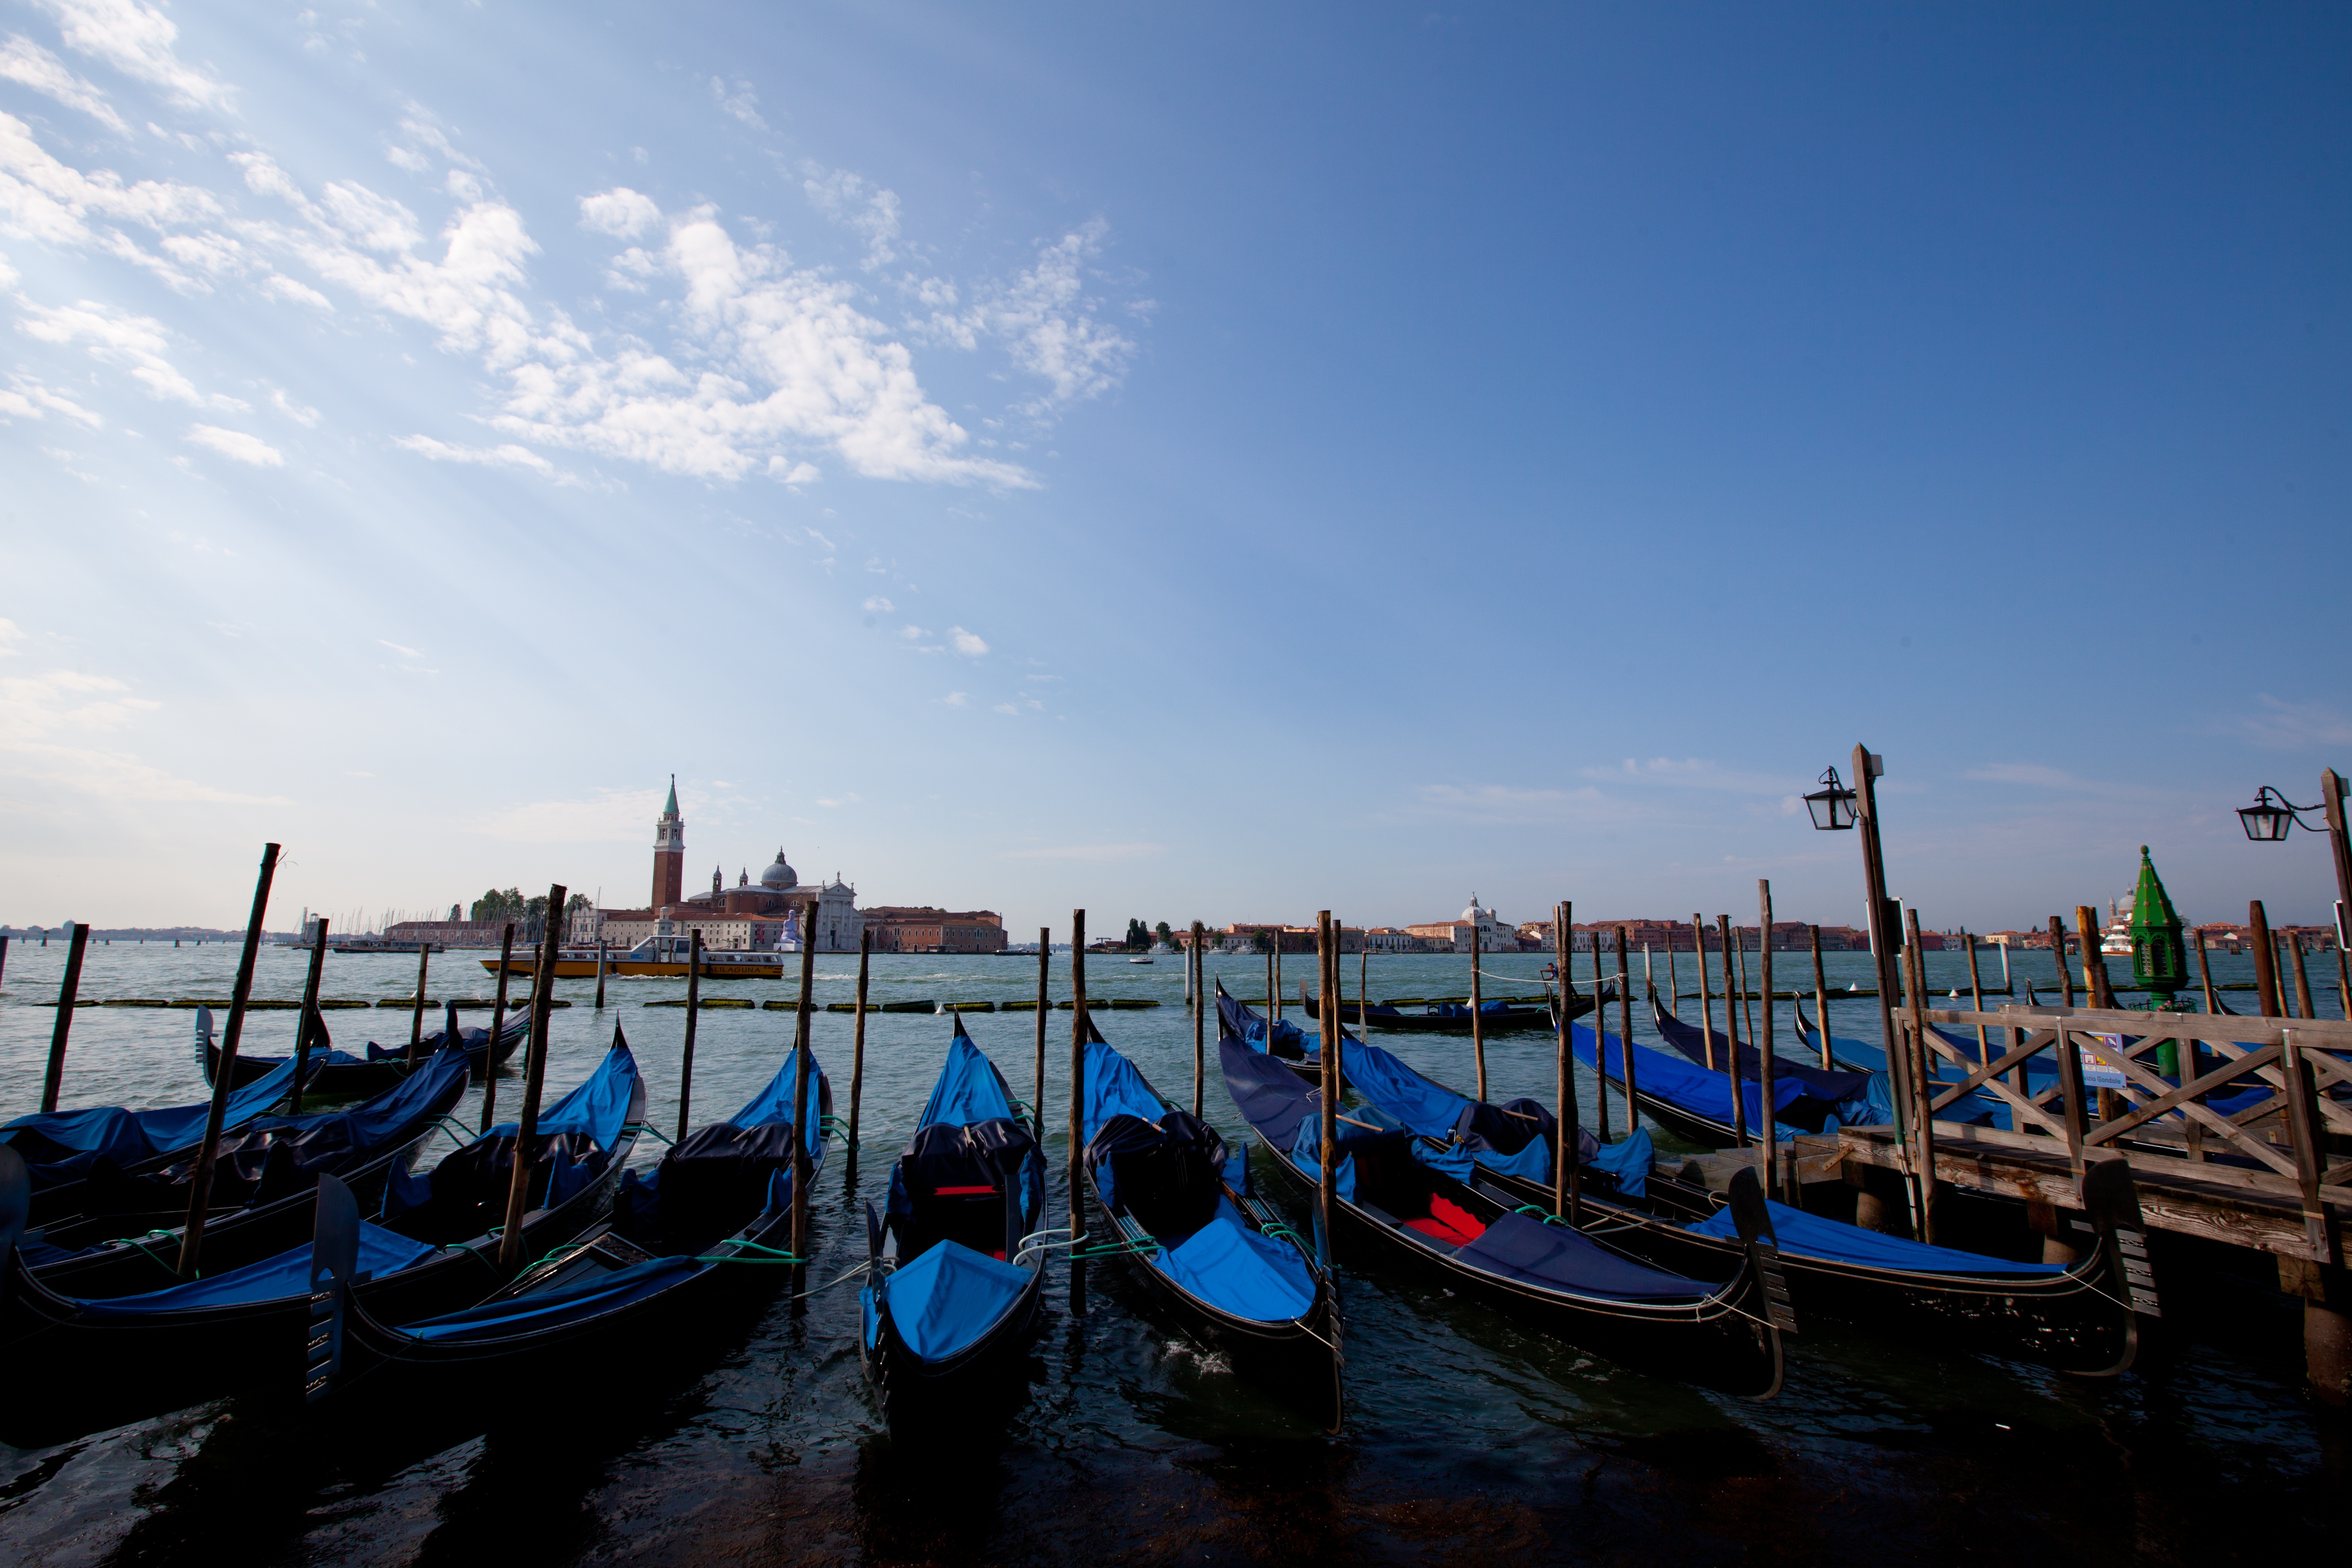
sea, water, dock, boat, dusk, europe, evening, vehicle, italy, venice, marina, waterway, boating, gondola, watercraft, venetian, watercraft rowing